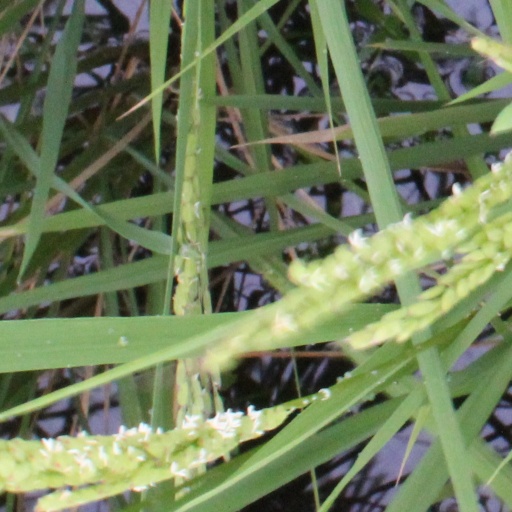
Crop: rice